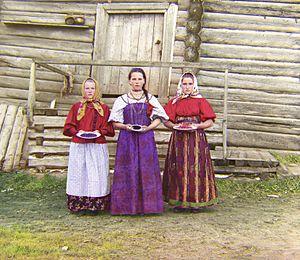
Jeunes paysannes russes devant une maison de bois traditionnelle, dans une zone rurale le long de la rivière Sheksna et près du petit bourg de Kirillov. Photographie couleur ancienne selon un procédé mis au point par l'auteur et faisant partie de son travail de documentation de l'empire russe entre 1909 et 1915. Español: Jovenes paisanas rusas frente a una casa de madera tradicional, en un área rural que se extendía a lo largo del río Sheksna, cerca de la pequeña ciudad de Kirillov. Antigua fotografía a color de Rusia, tomada por Sergei Mikhailovich Prokudin-Gorskii como parte de su trabajo para documentar el Imperio Ruso desde 1909 hasta 1915. Русский: Молодые русские крестьянки на фоне традиционного деревянного дома вдоль реки Шексна в деревне Горицы недалеко от небольшого города Кириллов. Ранняя цветная фотография из России, полученная Сергеем Михайловичем Прокудиным-Горским как часть его работы о Российской империи в 1909-1915 годах. Italiano: Giovani contadine russe di fronte ad una tradizionale casa in legno, in una zona rurale lungo il fiume Sheksna vicino alla cittadina di Kirillov. Una delle prime fotografie a colori dalla Russia, creata da Sergej Michajlovič Prokudin-Gorskij come parte del suo lavoro per documentare l'Impero Russo (Progetto «Gli splendori della Russia» 1909-1915).